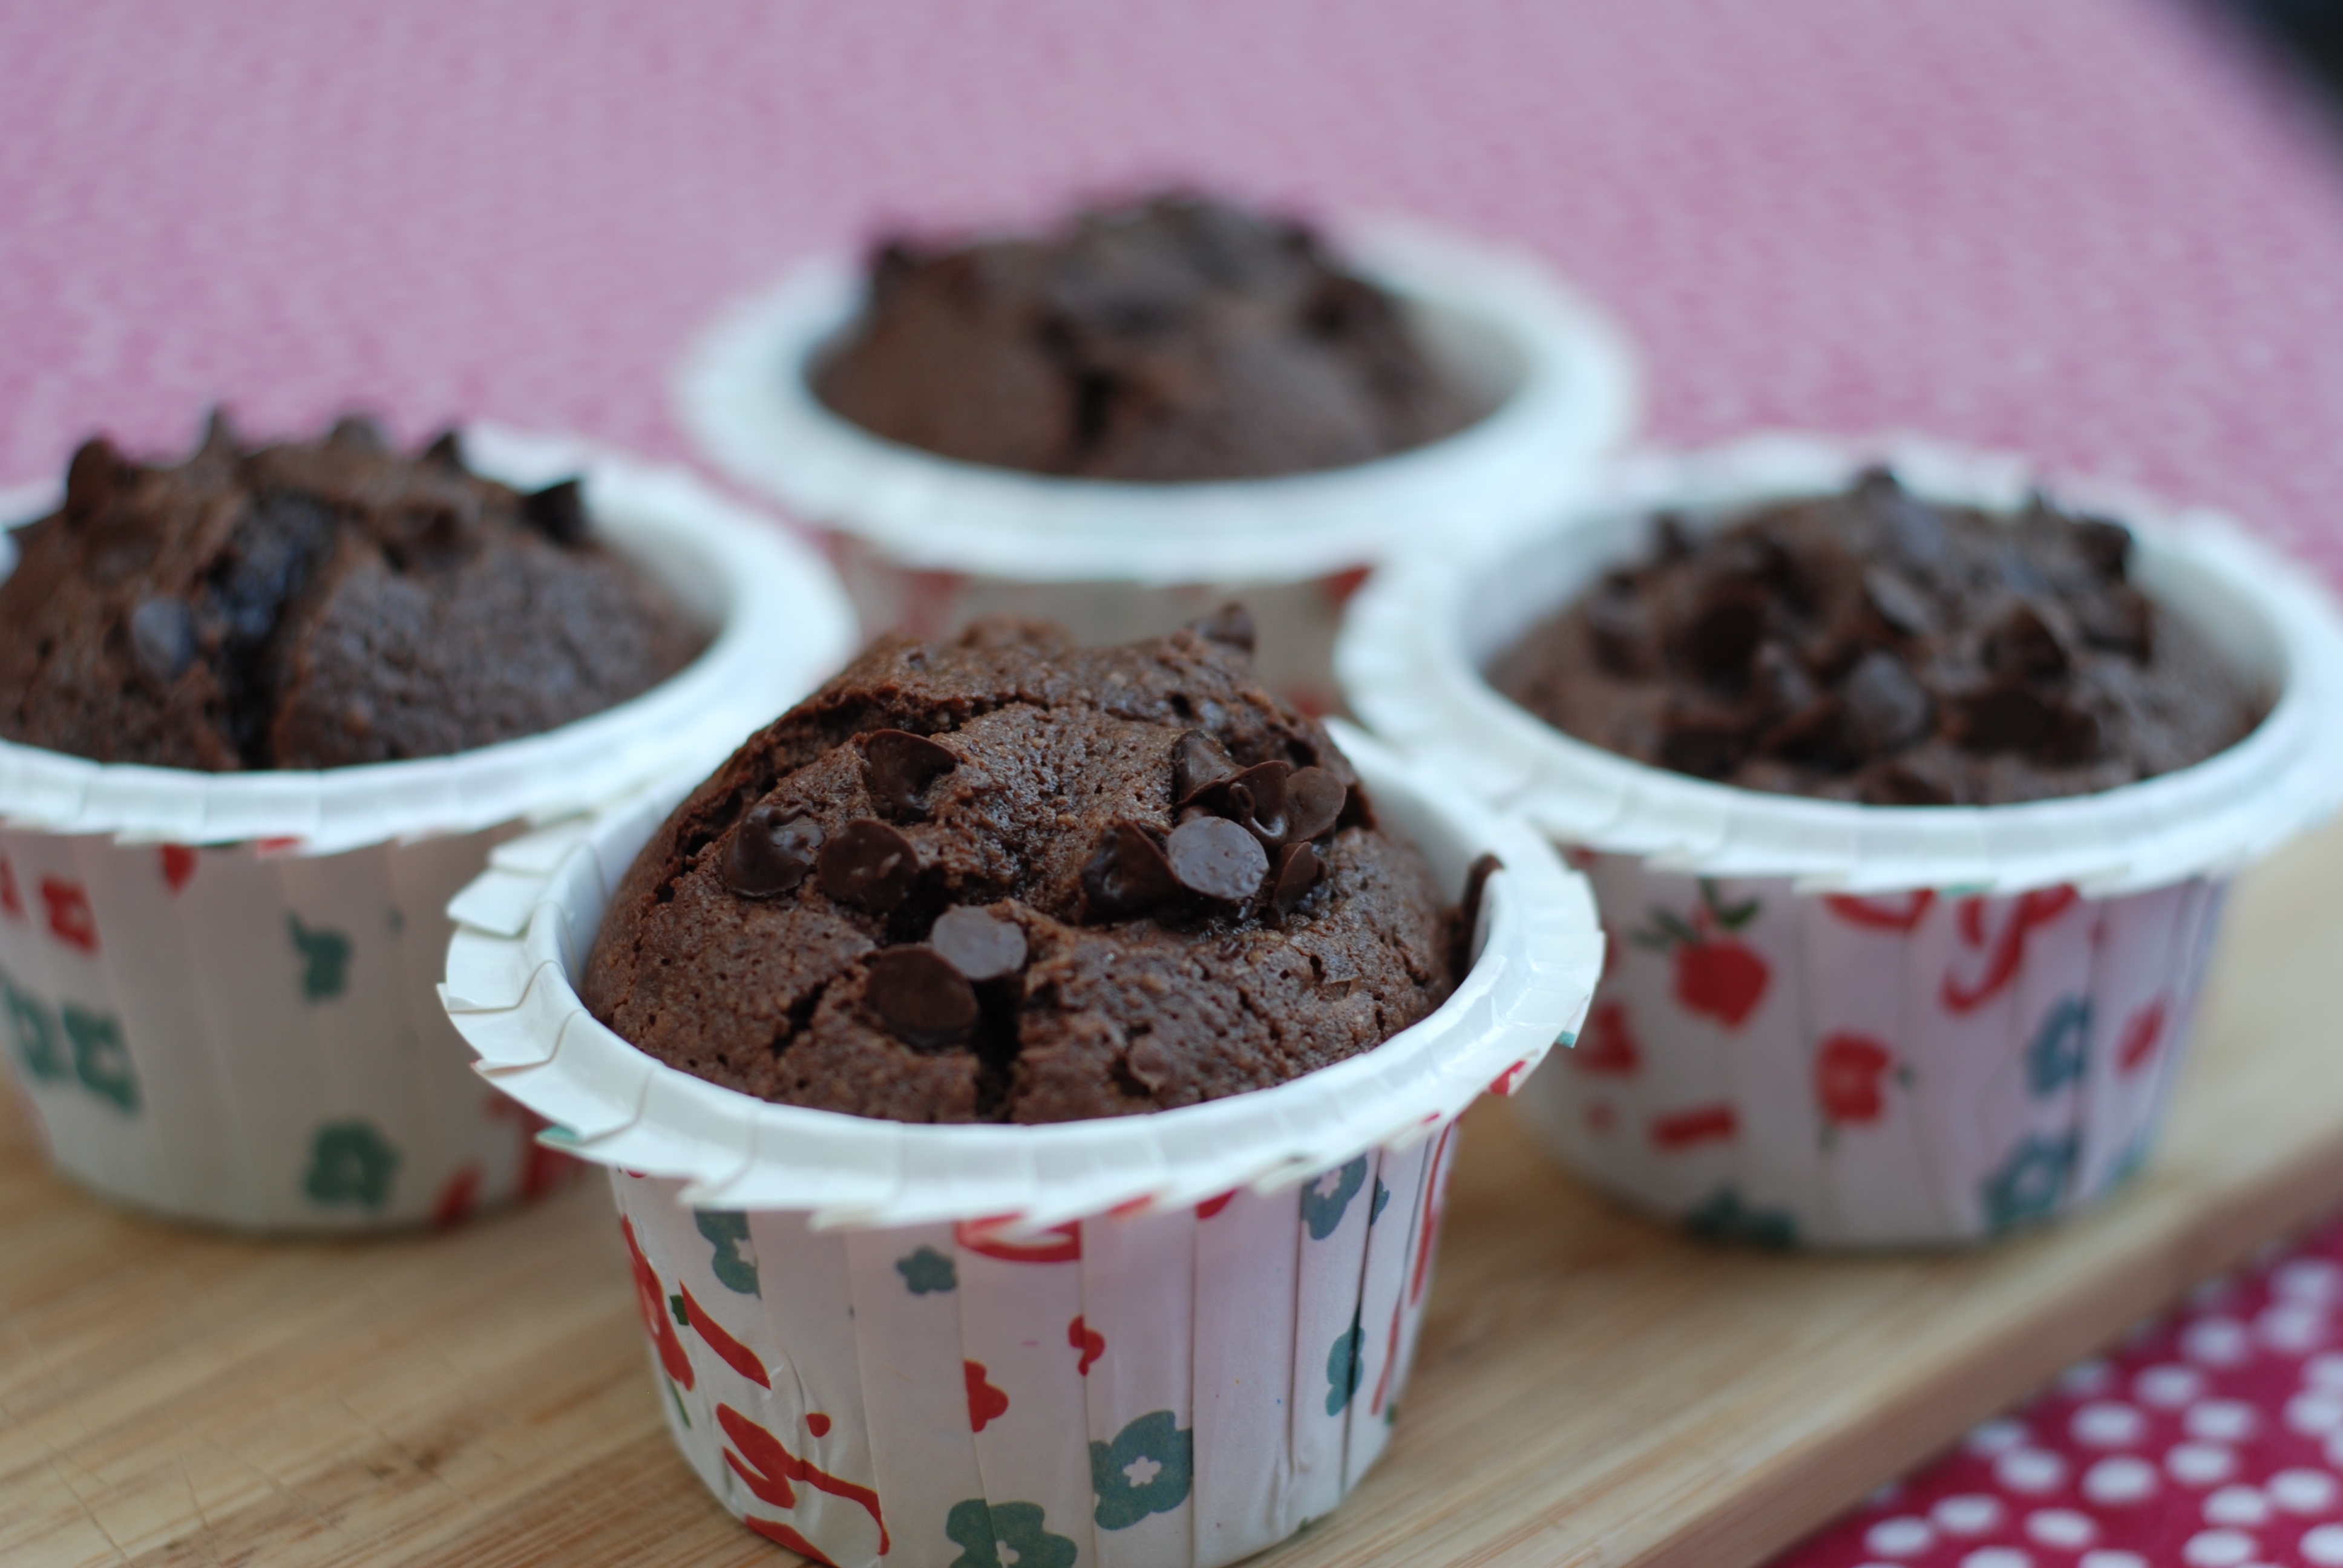
sweet, food, chocolate, baking, cookie, dessert, delicious, cake, homemade, muffin, icing, baked goods, snack food, cookies and crackers, chocolate truffle, chocolate brownie